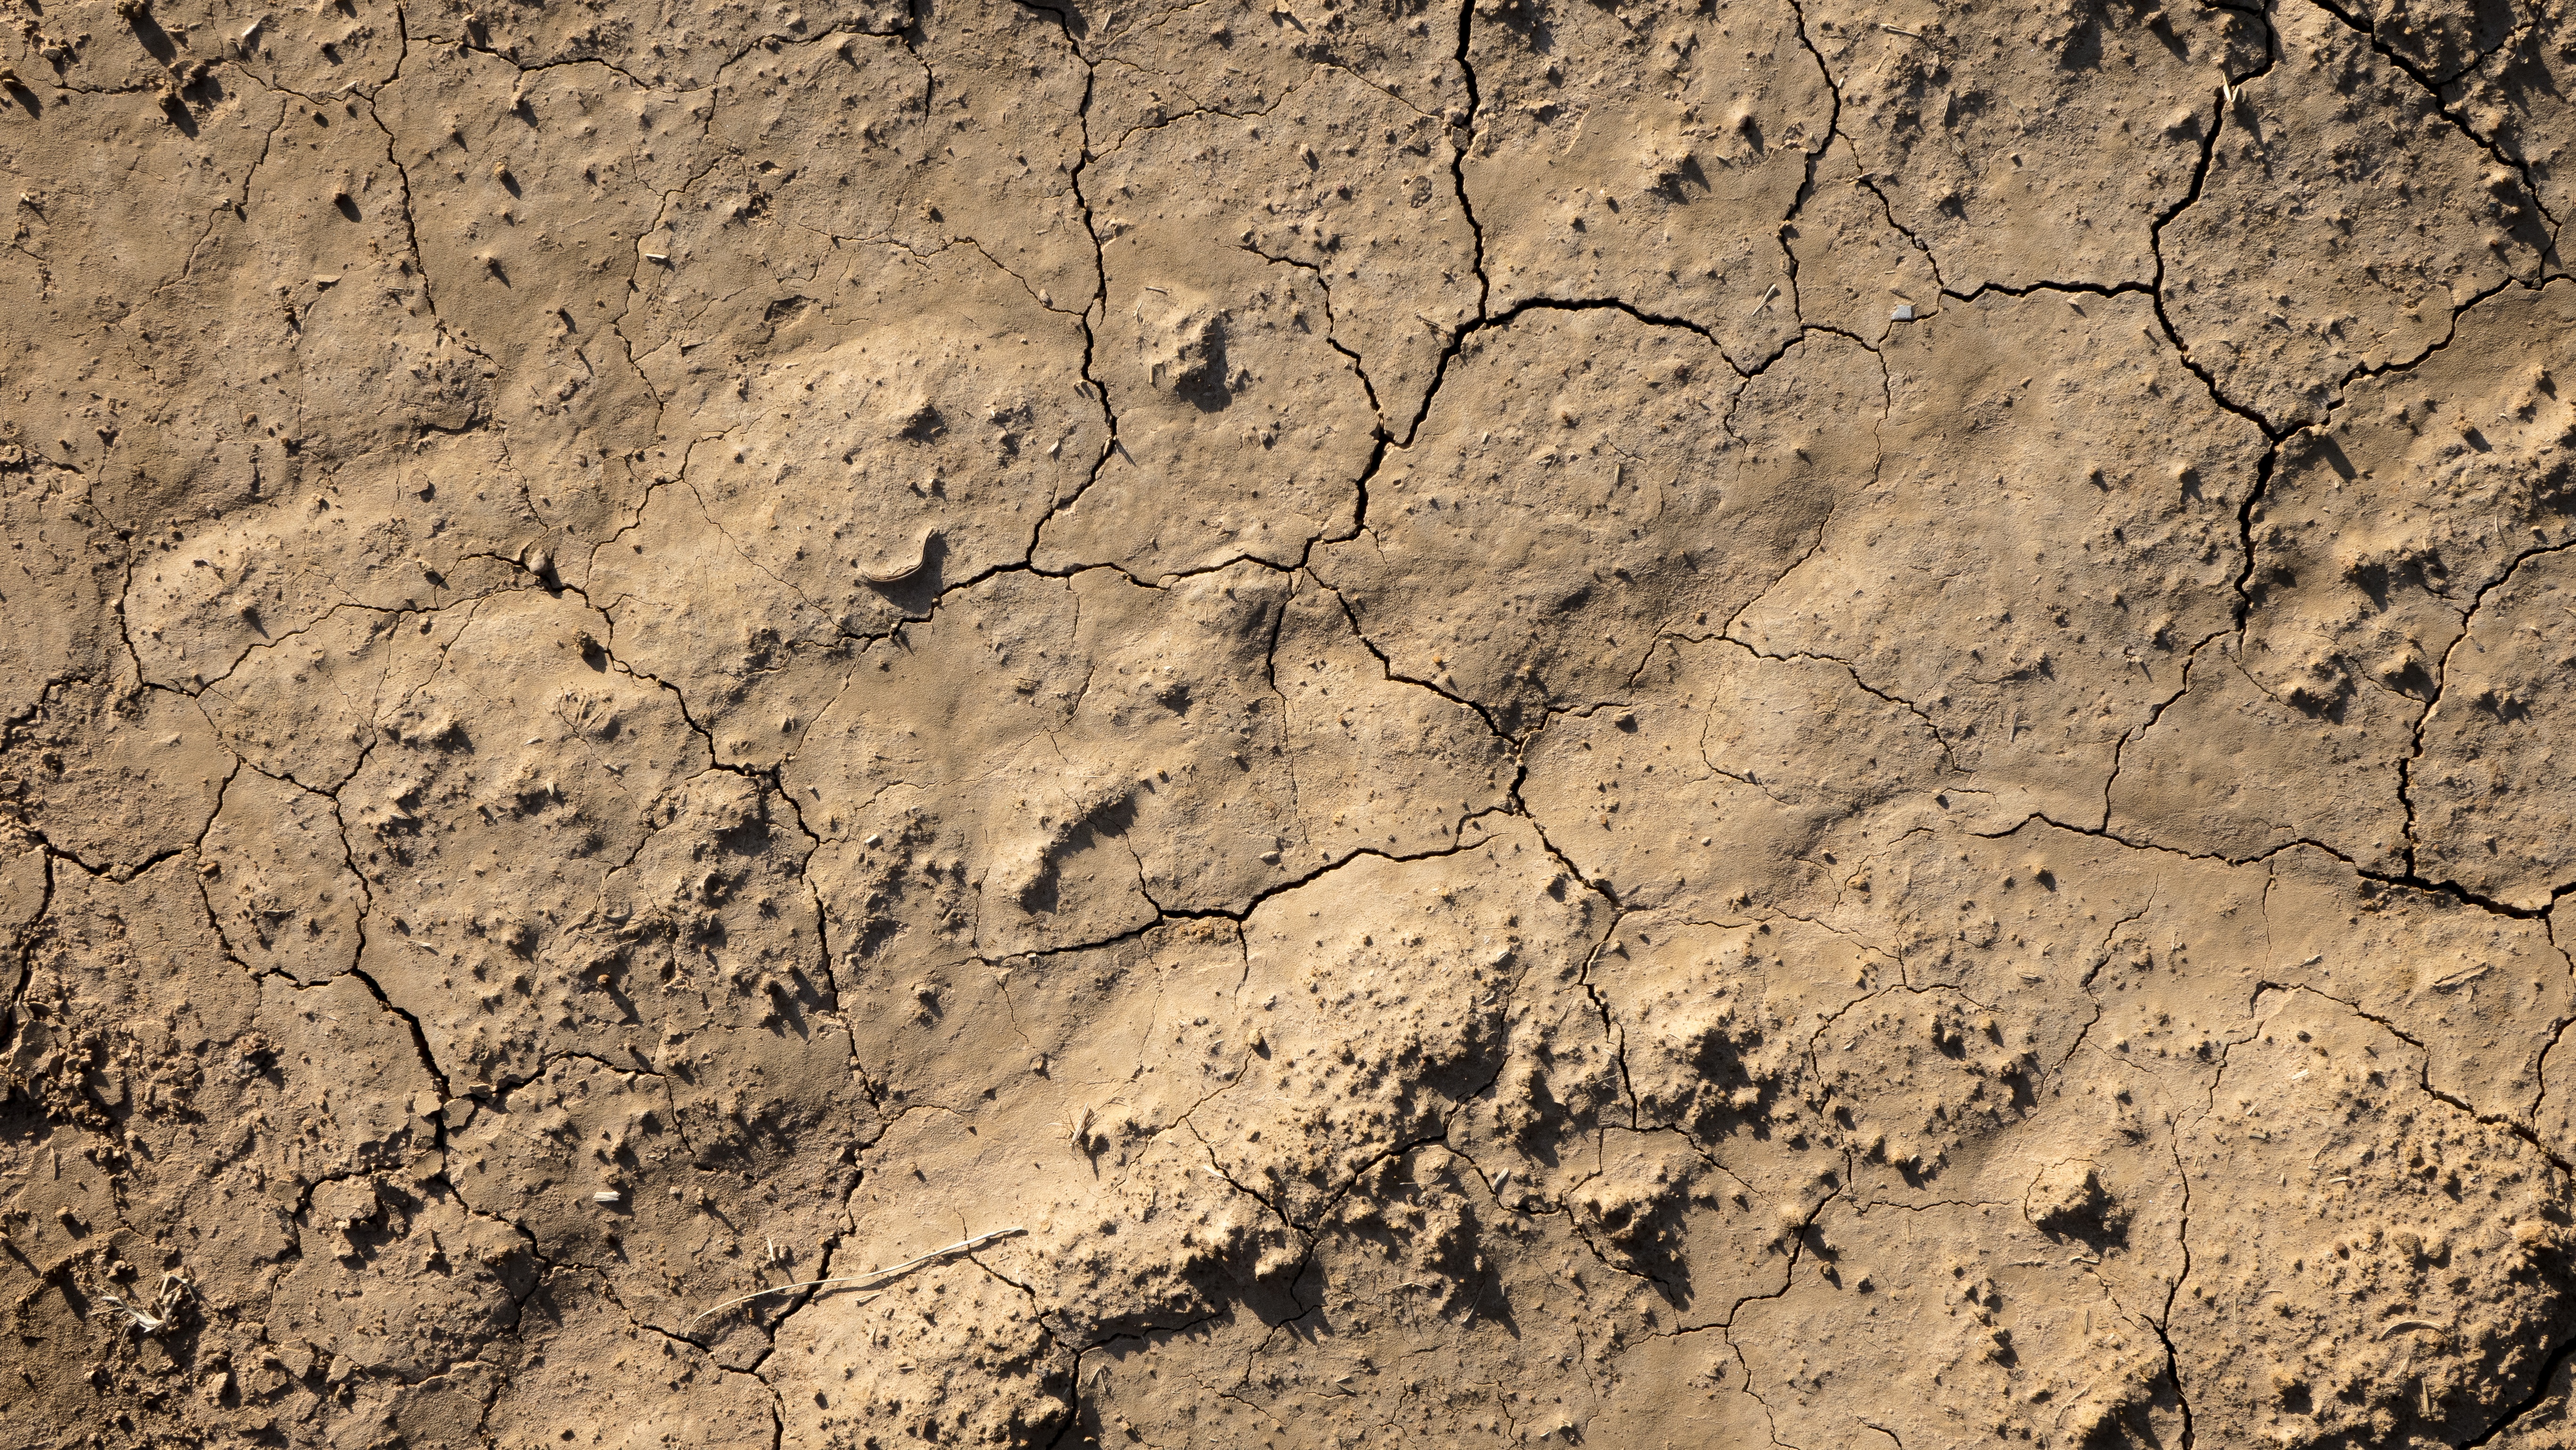
rock, ground, texture, wall, asphalt, pattern, dirt, mud, soil, grunge, material, surface, weathered, background, geology, design, rusty, damaged, cracks, layer, drought, fracture, grime, geological phenomenon